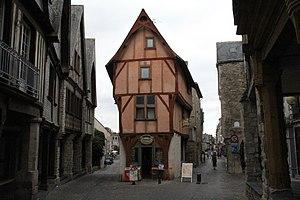
Maison à colombages du 13, rue de la Poterie
L’histoire de Vitré, la question des origines de la ville, de son développement, de ses fortifications et de son évolution au cours de la période médiévale puis moderne ont passionné les érudits et les chercheurs. Vitré fait ainsi l'objet de nombreux travaux historiques depuis Arthur de La Borderie qui jette les bases d'une historiographie vitréenne encore tenace.
Vitré /vi.tʁe/ est une commune française située dans le département d'Ille-et-Vilaine. Ses habitants sont les Vitréens et les Vitréennes. La ville comptait 18 037 habitants en 2017, ce qui en fait la 14ᵉ plus grande ville de la région et la 522ᵉ de France. Elle est au cœur de la communauté d'agglomération de Vitré Communauté.